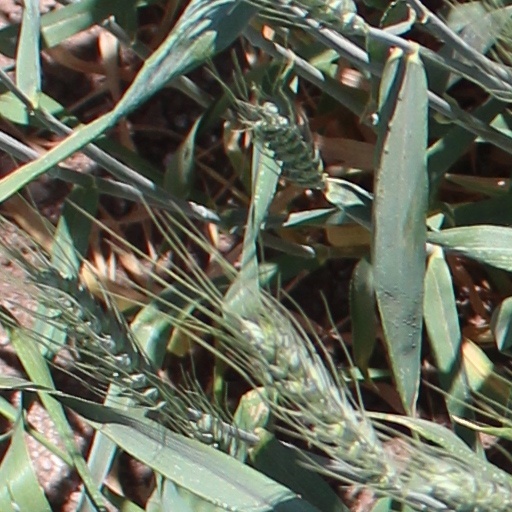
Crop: wheat